Wick R. Miller

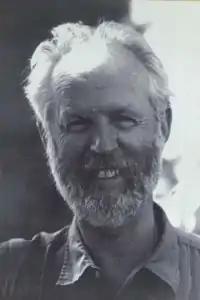
Miller,

Wickliffe Raper Miller (January 6, 1932May 9, 1994) was an American linguist most well known for his work on Keresan languages and Uto-Aztecan, especially Shoshoni and Guarijio. He worked both on synchronic description and historical linguistics. Miller was a professor in the Department of Anthropology at the University of Utah from 1963 until his death.